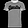
Label: T - shirt / top